Ragnar Hovland

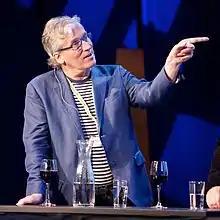
Hovland in 2013

Ragnar Hovland (born 15 April 1952 in Bergen) is a Norwegian novelist, essayist, poet, and writer of children's books.